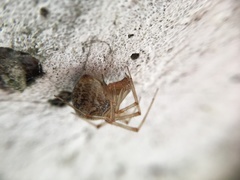
Species: Parasteatoda_tepidariorum